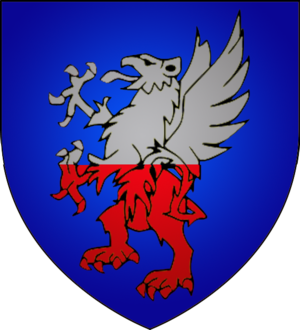
Mertert
Merterts våben
Mertert er en kommune og et byområde i Luxembourg. Kommunen, som har et areal på 15,25 km², ligger i kantonen Grevenmacher i distriktet Grevenmacher. I 2005 havde kommunen 3.365 indbyggere.